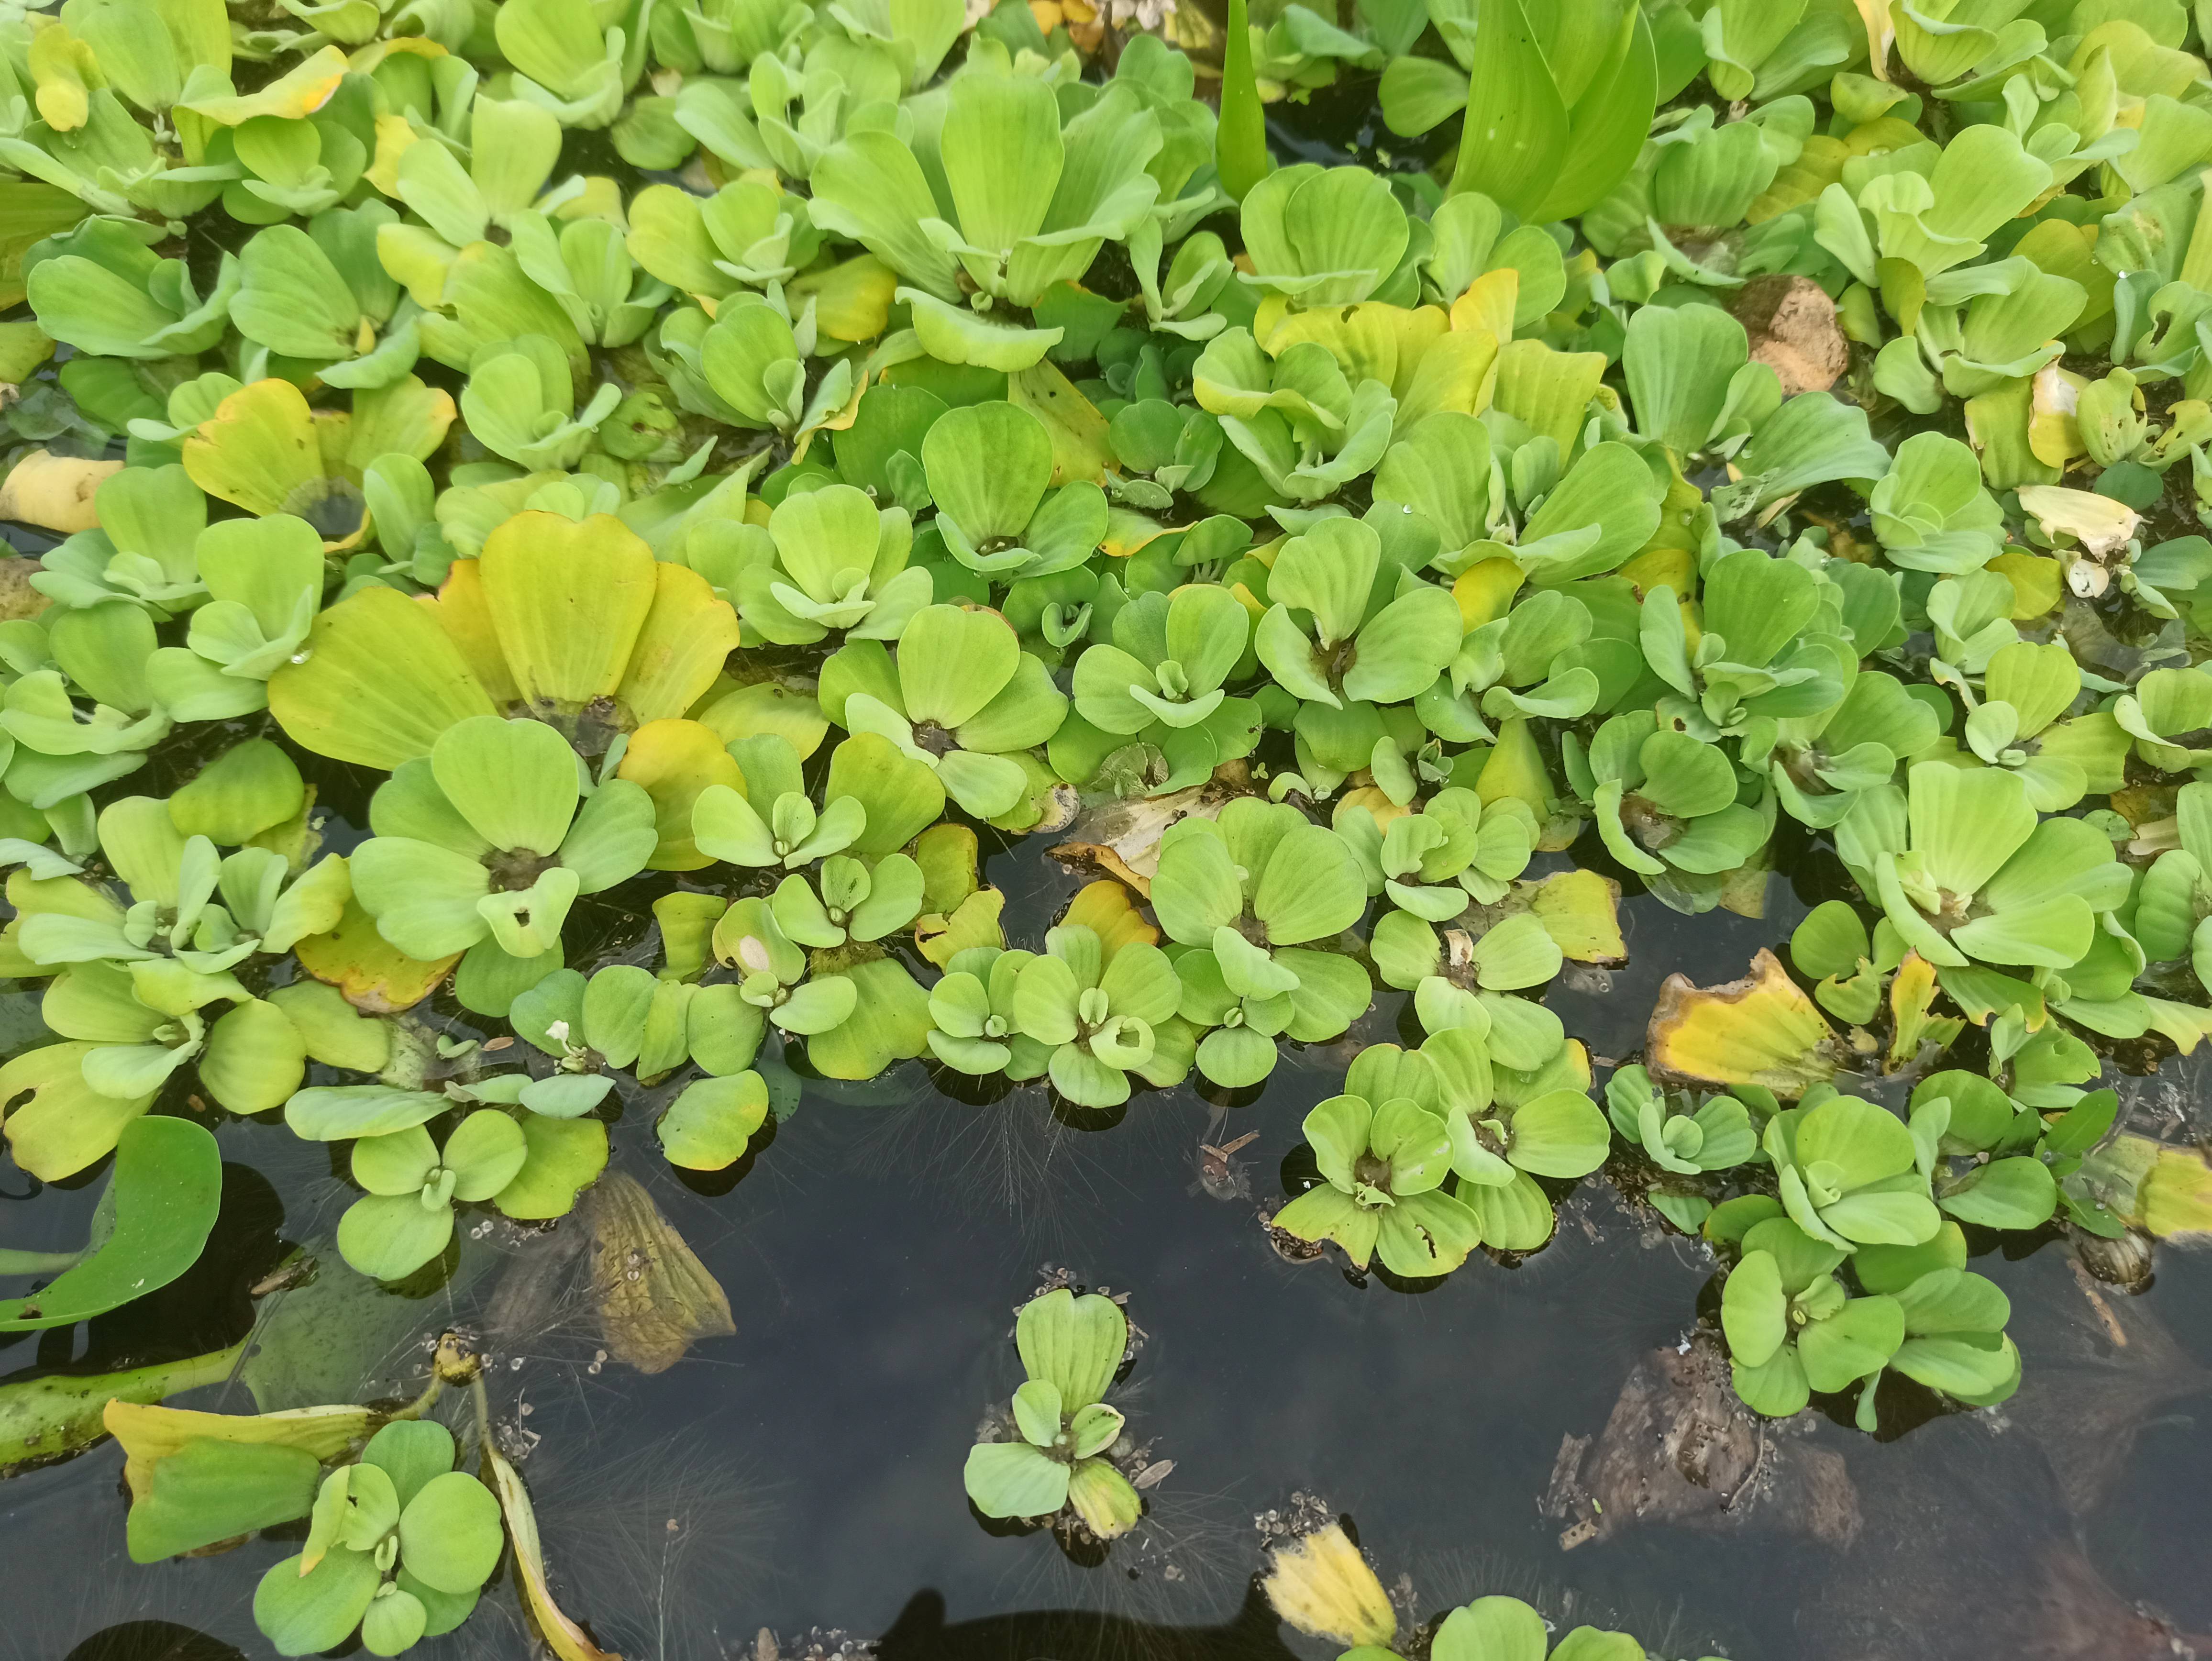
Species: Water Lettuce (Pistia stratiotes)